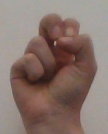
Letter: gaaf